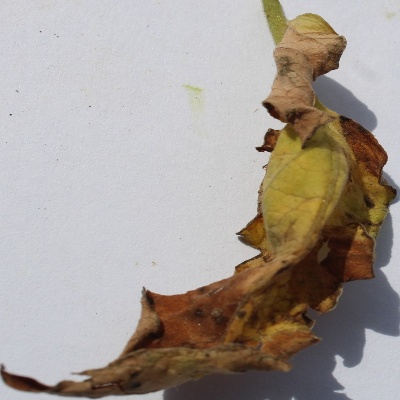
Crop: Tomato
Condition: leaf blight